Nádine

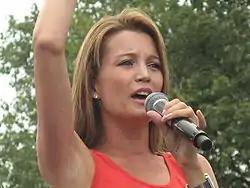
Nádine in 2009

Nádine Hoffeldt (born 28 February 1982) is a South African Afrikaans pop singer, best known for the hit song "Kaapse Draai". She has also recorded a number of songs in English.